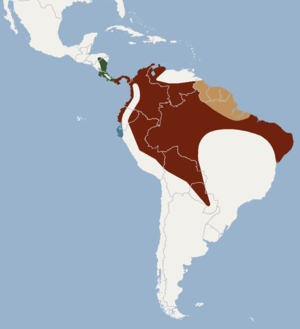
Cette liste commentée recense la mammalofaune en Guyane. Elle répertorie les espèces de mammifères guyanais actuels et celles qui ont été récemment classifiées comme éteintes. Cette liste comporte 250 espèces réparties en douze ordres et 43 familles, dont quatre sont « en danger », sept sont « vulnérables », cinq sont « quasi menacées » et 27 ont des « données insuffisantes » pour être classées.
Le Grand Lophostome est une espèce de chauve-souris d'Amérique du Sud et d'Amérique centrale que l'on trouve du Honduras à la Bolivie, au Paraguay et au Brésil. Elle crée des perchoirs à l'intérieur des nids du termite, Nasutitermes corniger. Il se nourrit principalement d'une alimentation à base d'insectes, se concentrant sur les surfaces du feuillage pour chasser, et mange également des fruits et du pollen. Il a une aire de répartition très large et est une espèce commune sur une grande partie de cette aire de répartition, de sorte que l'Union internationale pour la conservation de la nature a évalué son état de conservation comme étant « le moins préoccupant ».